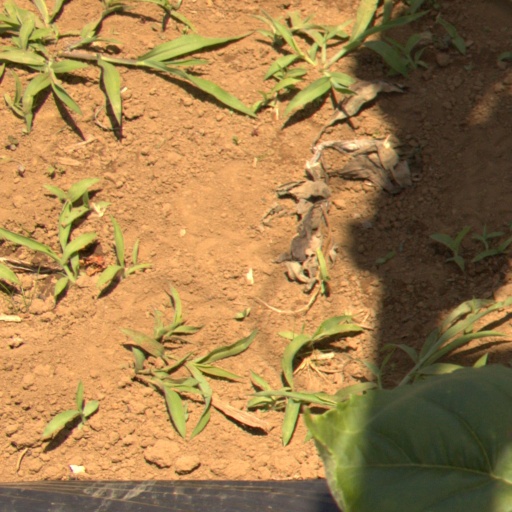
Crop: Jerusalem artichoke